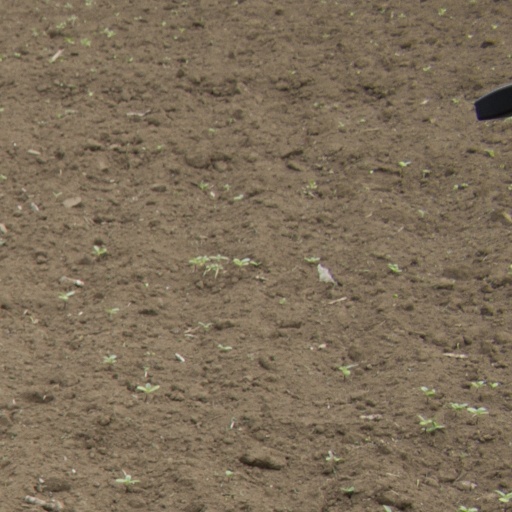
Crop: Jerusalem artichoke